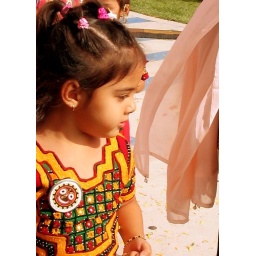
little girl in indian dress